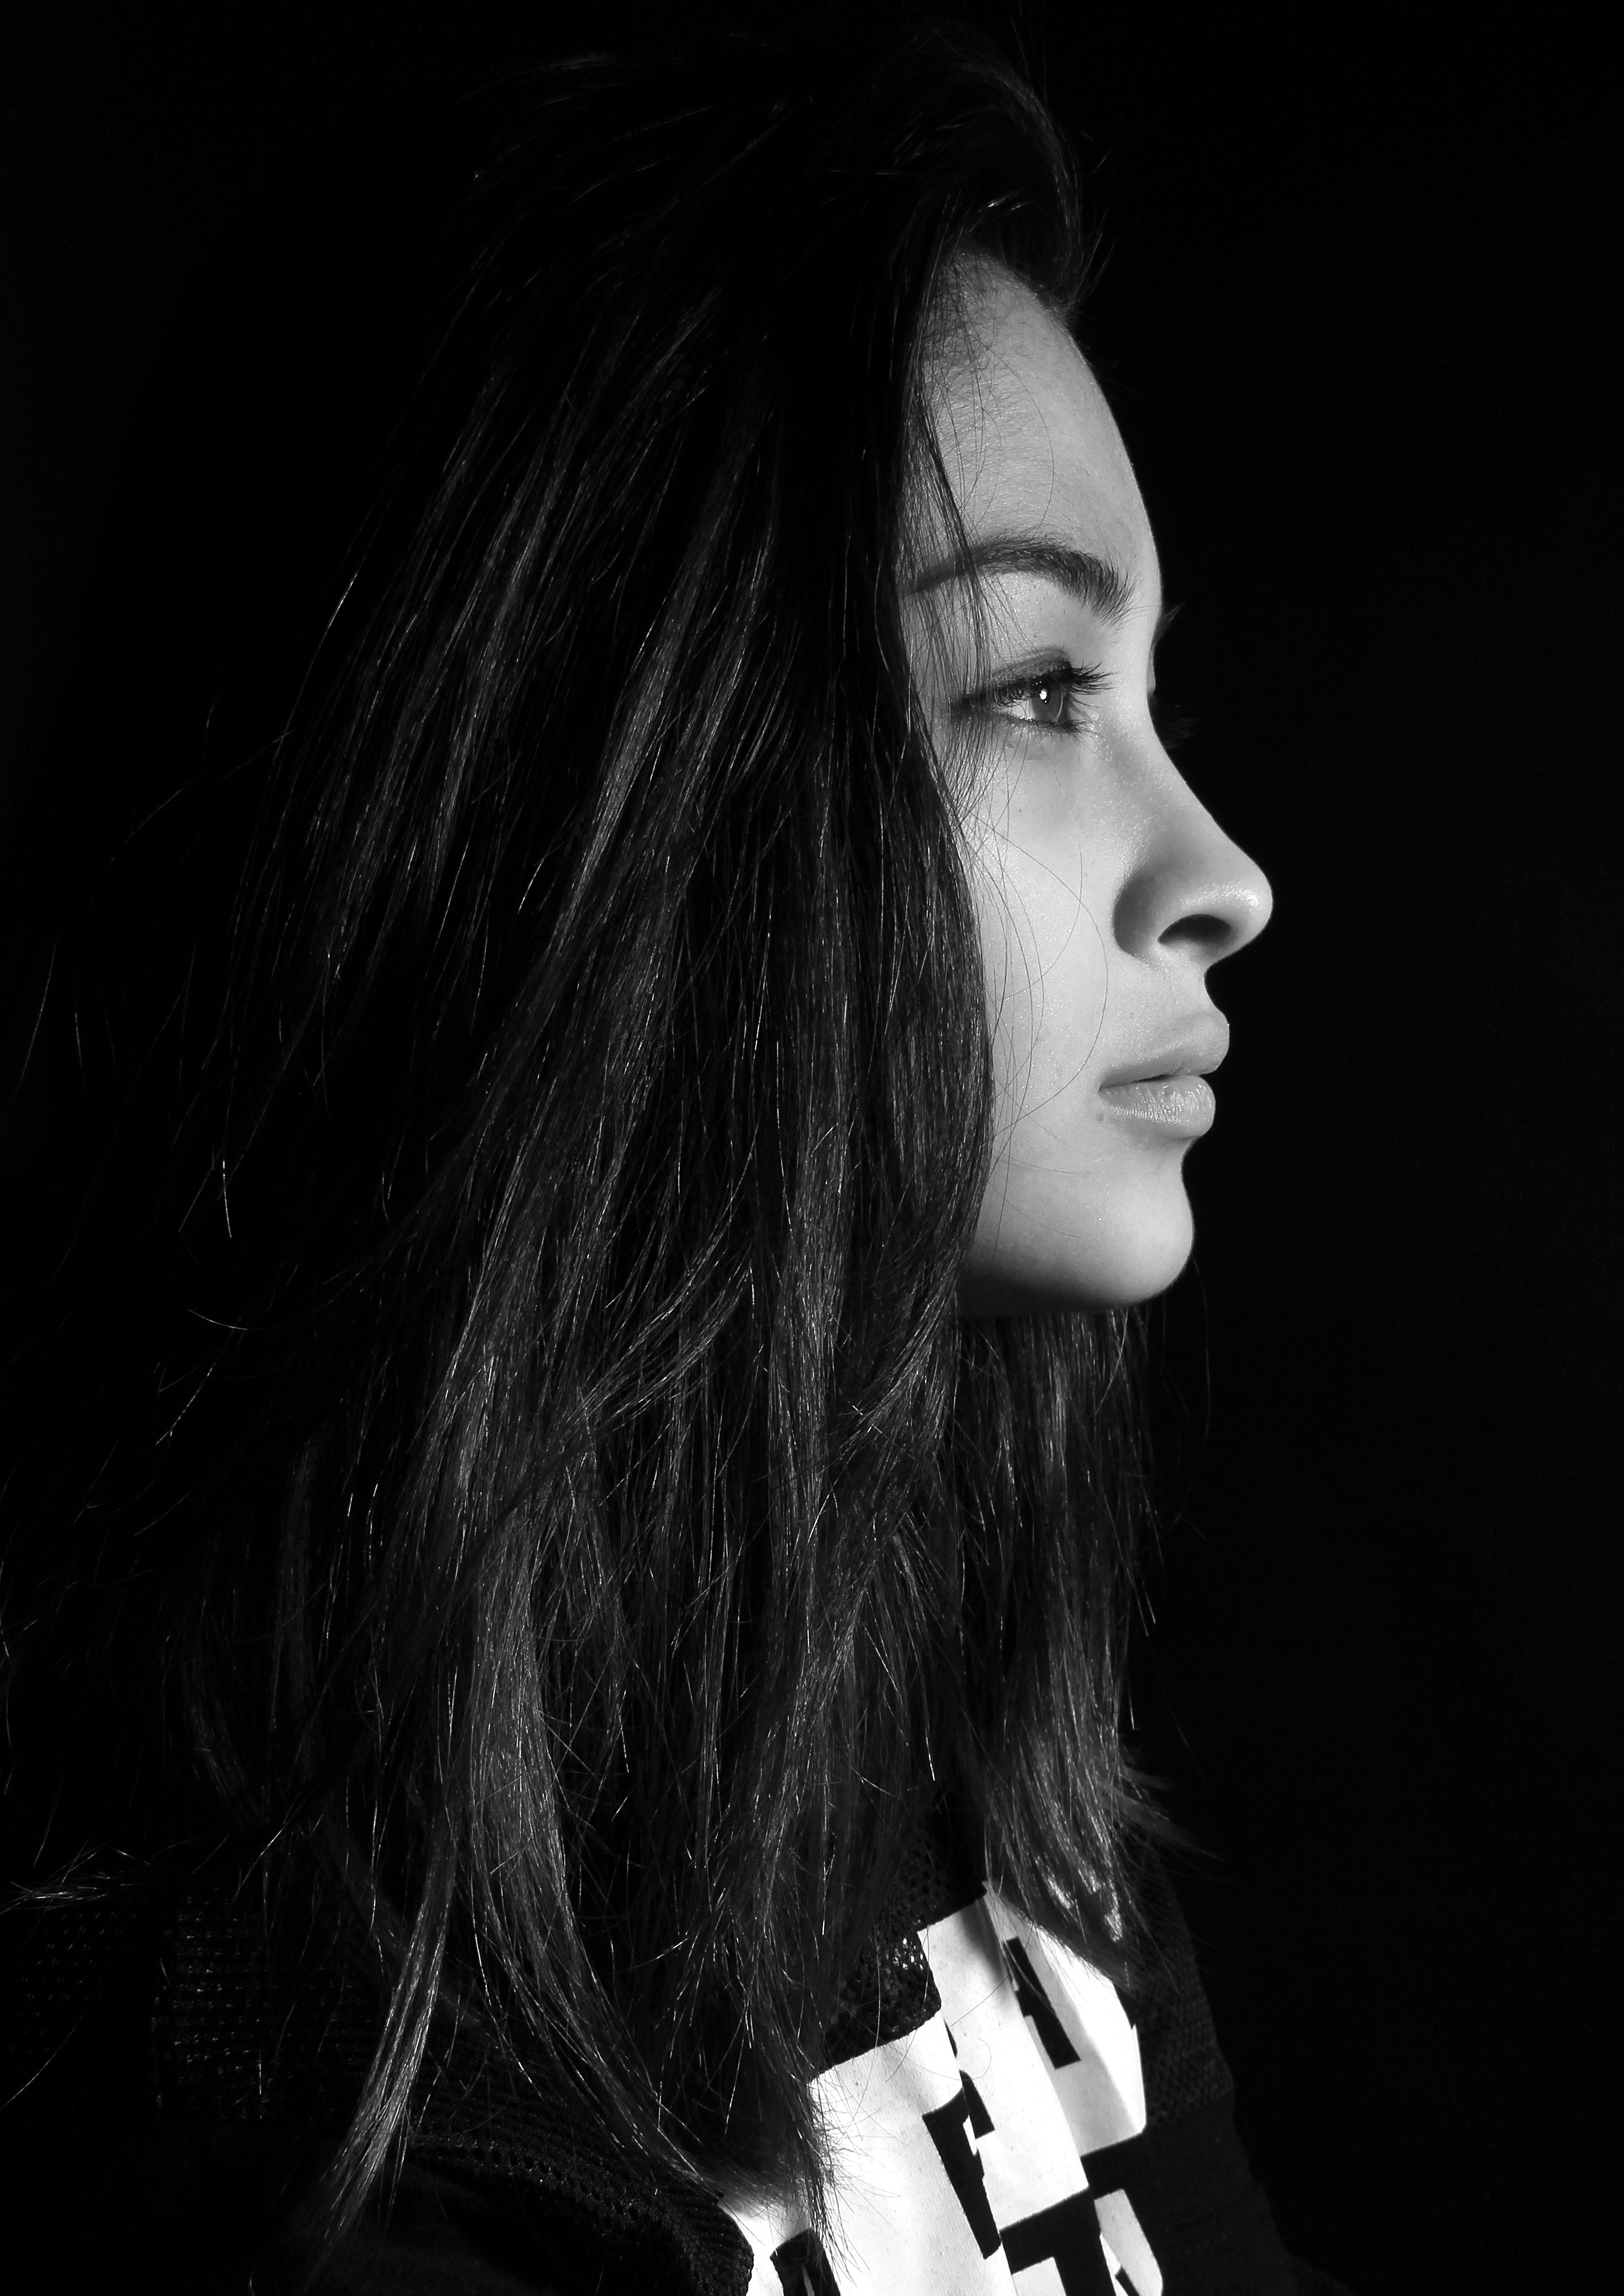
person, black and white, girl, woman, hair, white, photography, singer, portrait, model, darkness, fashion, black, monochrome, lady, hairstyle, long hair, face, glasses, beauty, beautiful, photo shoot, brown hair, monochrome photography, portrait photography, film noir